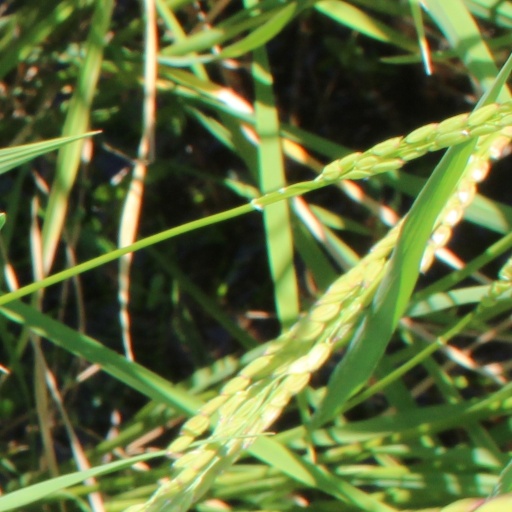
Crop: rice